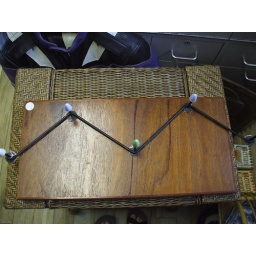
for coats (the brown box underneath is a backgammon game! not part of the coat rack)